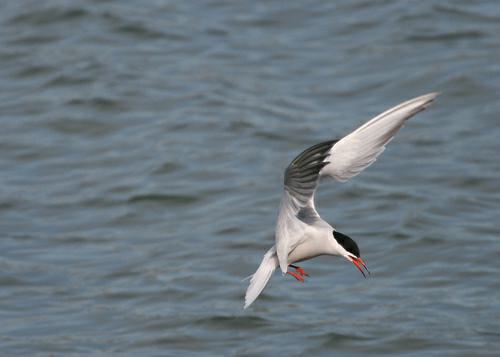
A photo of a common tern